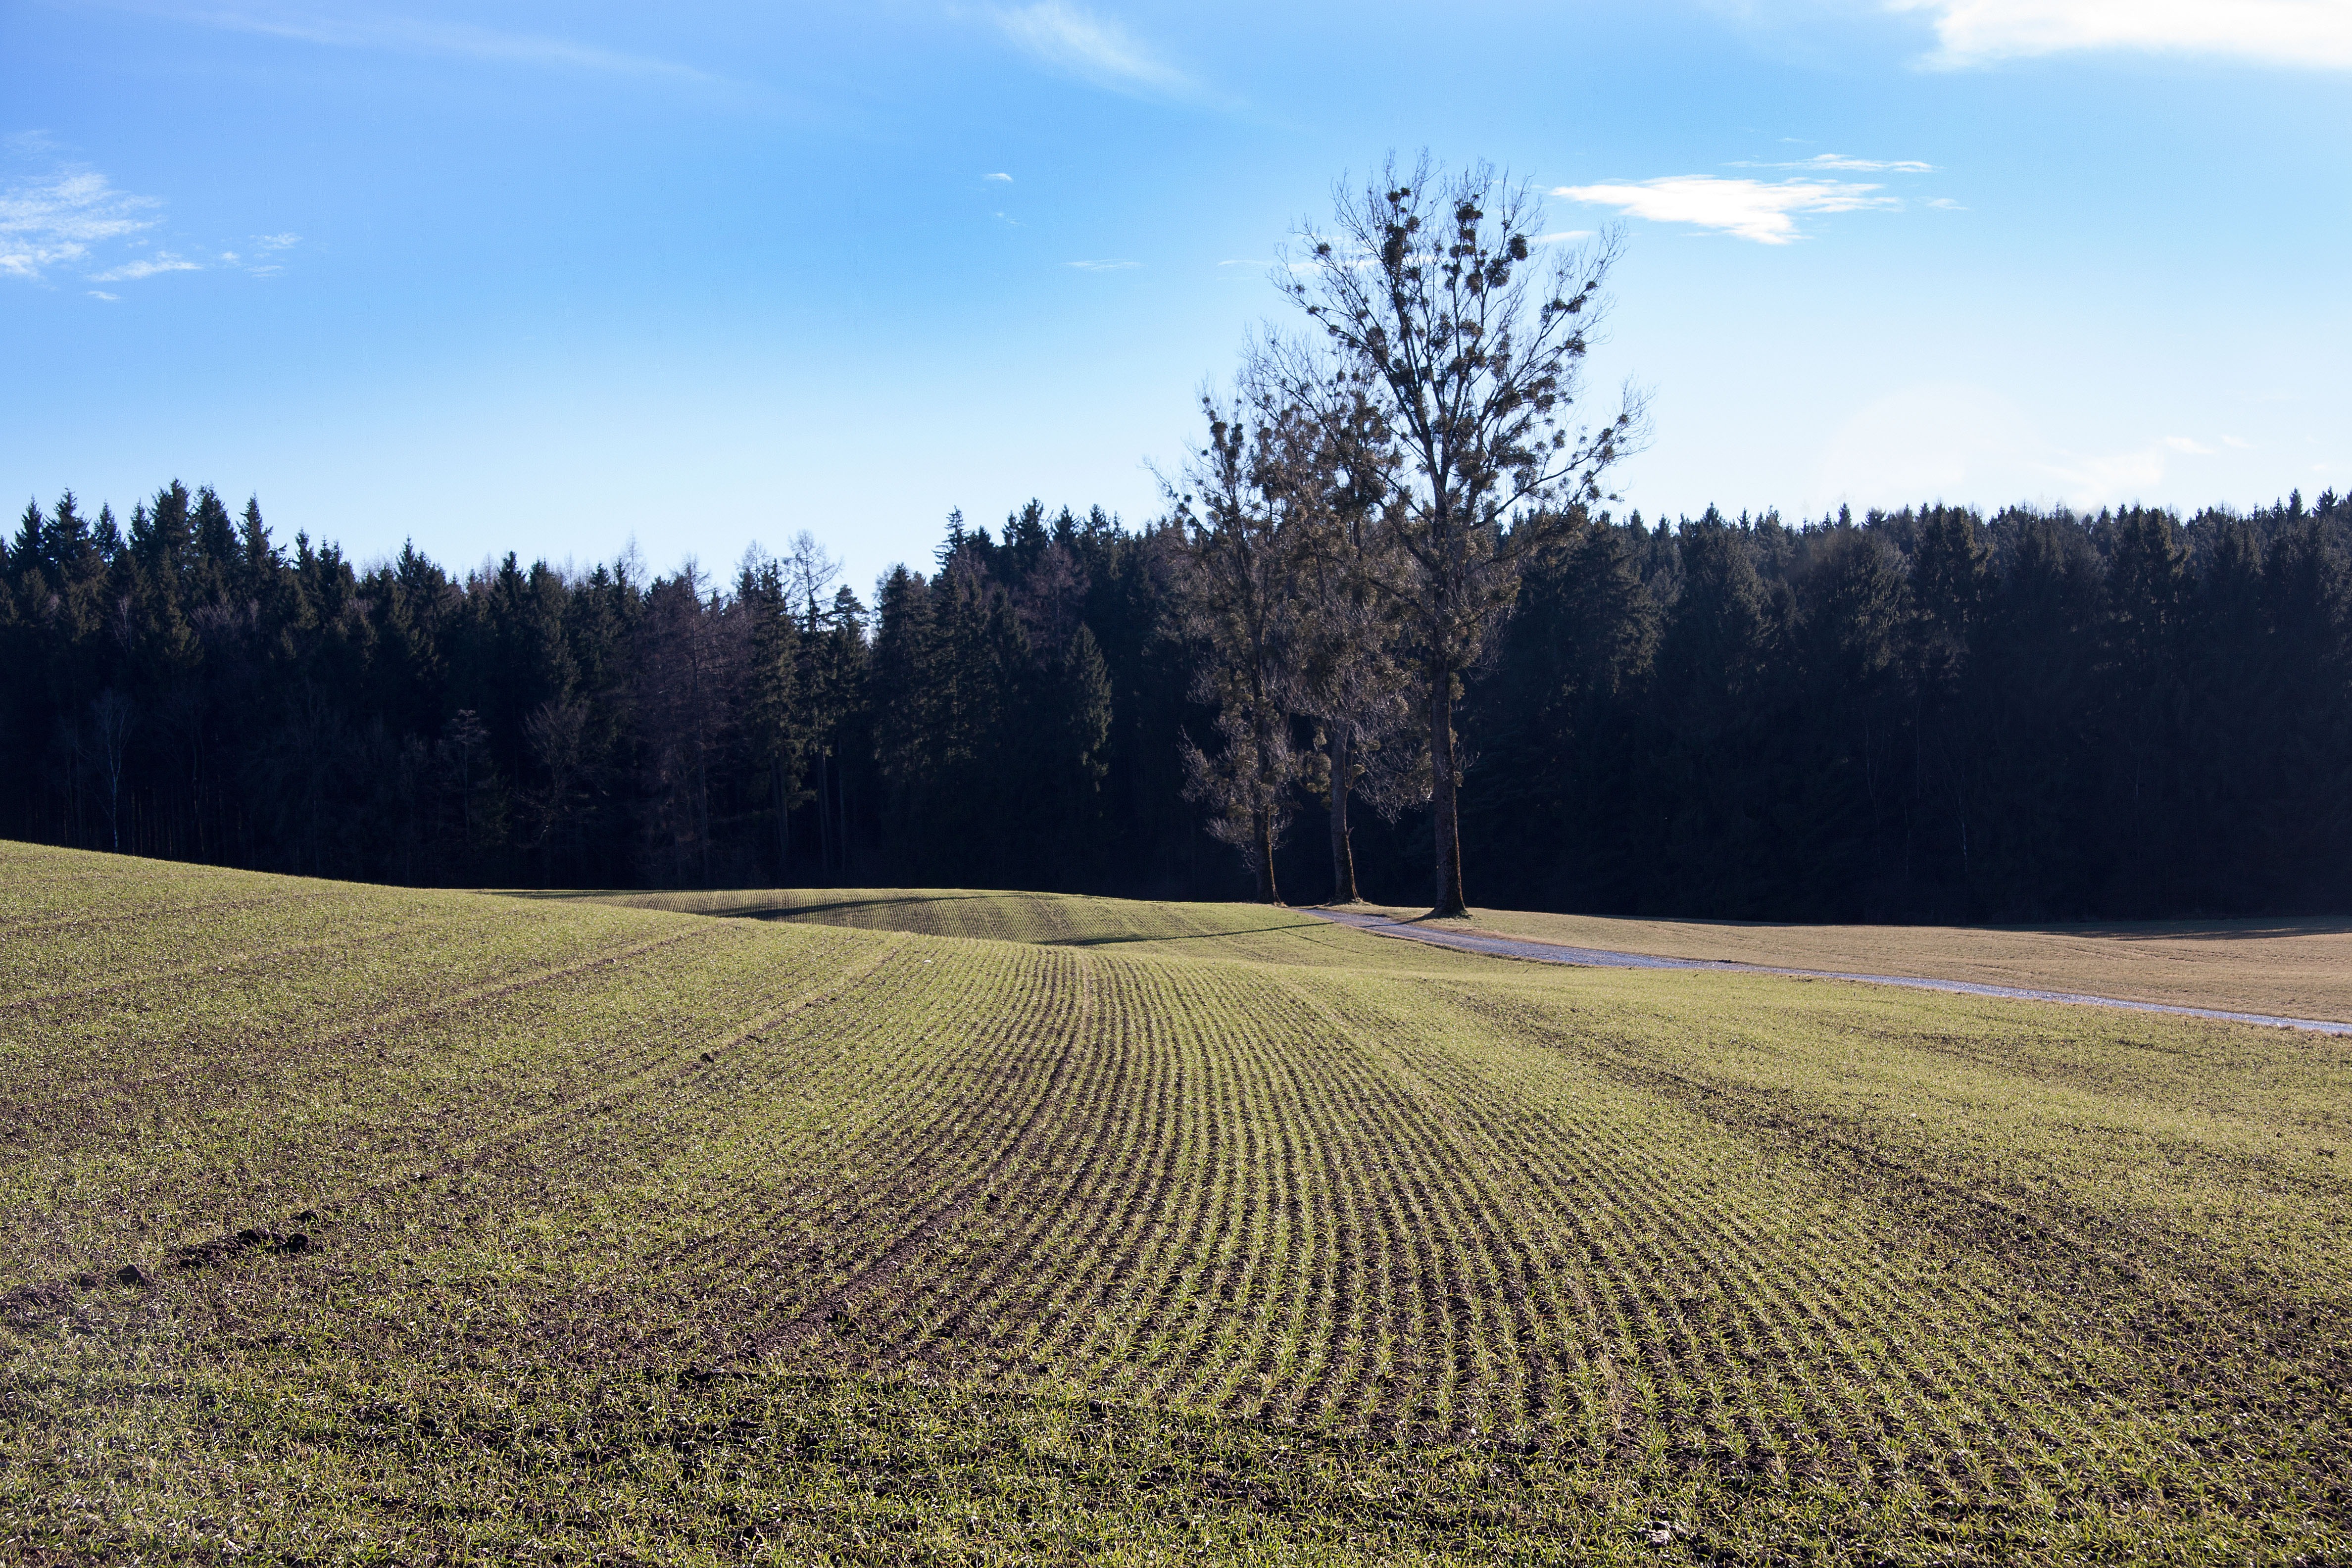
landscape, tree, nature, forest, grass, horizon, cloud, plant, field, meadow, prairie, sunlight, morning, hill, spring, green, crop, soil, agriculture, plain, earth, grassland, plateau, series, habitat, frisch, ecosystem, january, arable, rural area, graphically, poplars, natural environment, grass family, woody plant, winter cereals